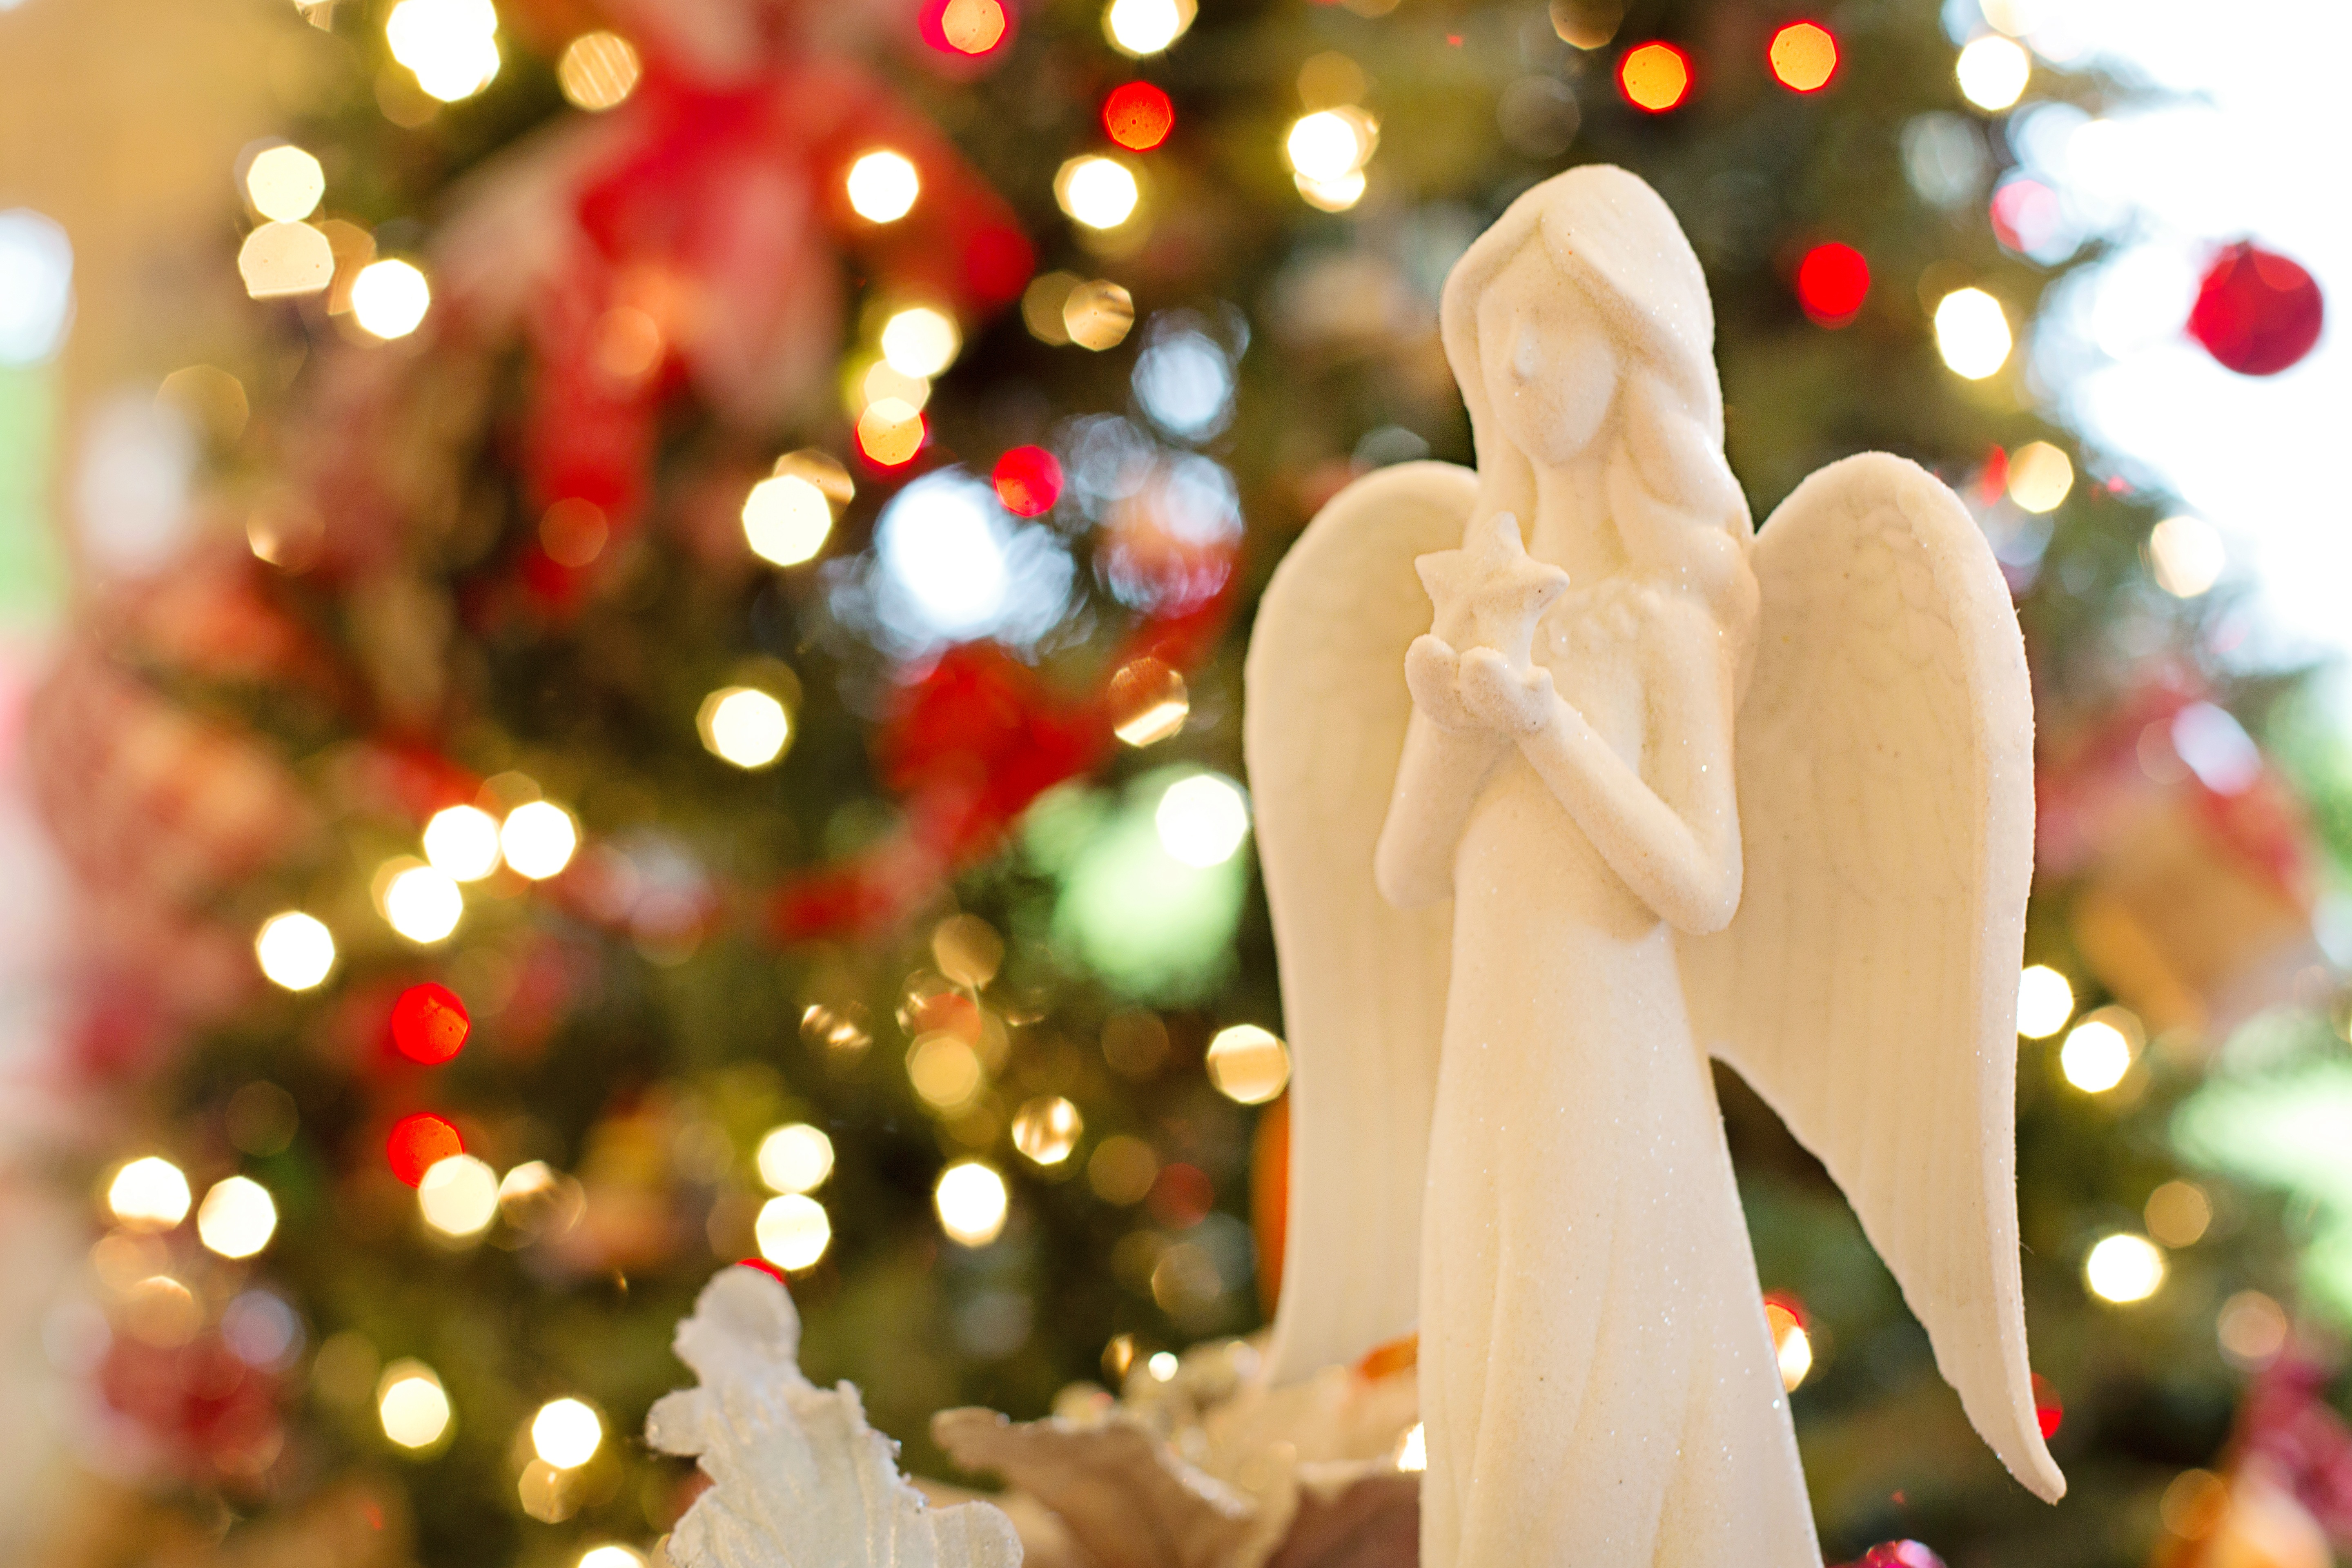
tree, flower, petal, celebration, decoration, symbol, holiday, religion, christmas, christmas tree, season, christmas decoration, christmas angel, angel, seasonal, event, xmas, christmas lights